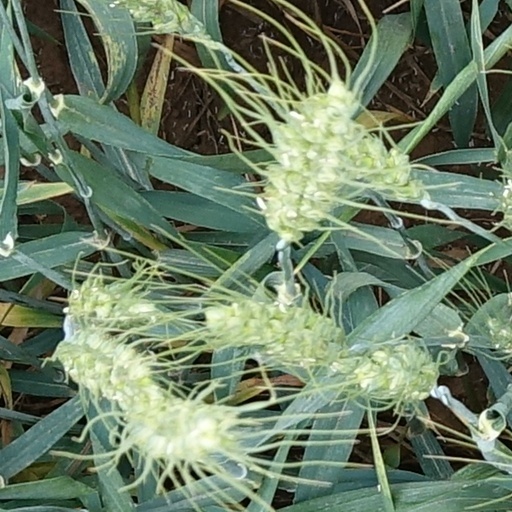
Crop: wheat